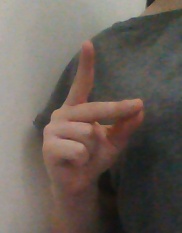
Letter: ta